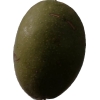
Label: nut